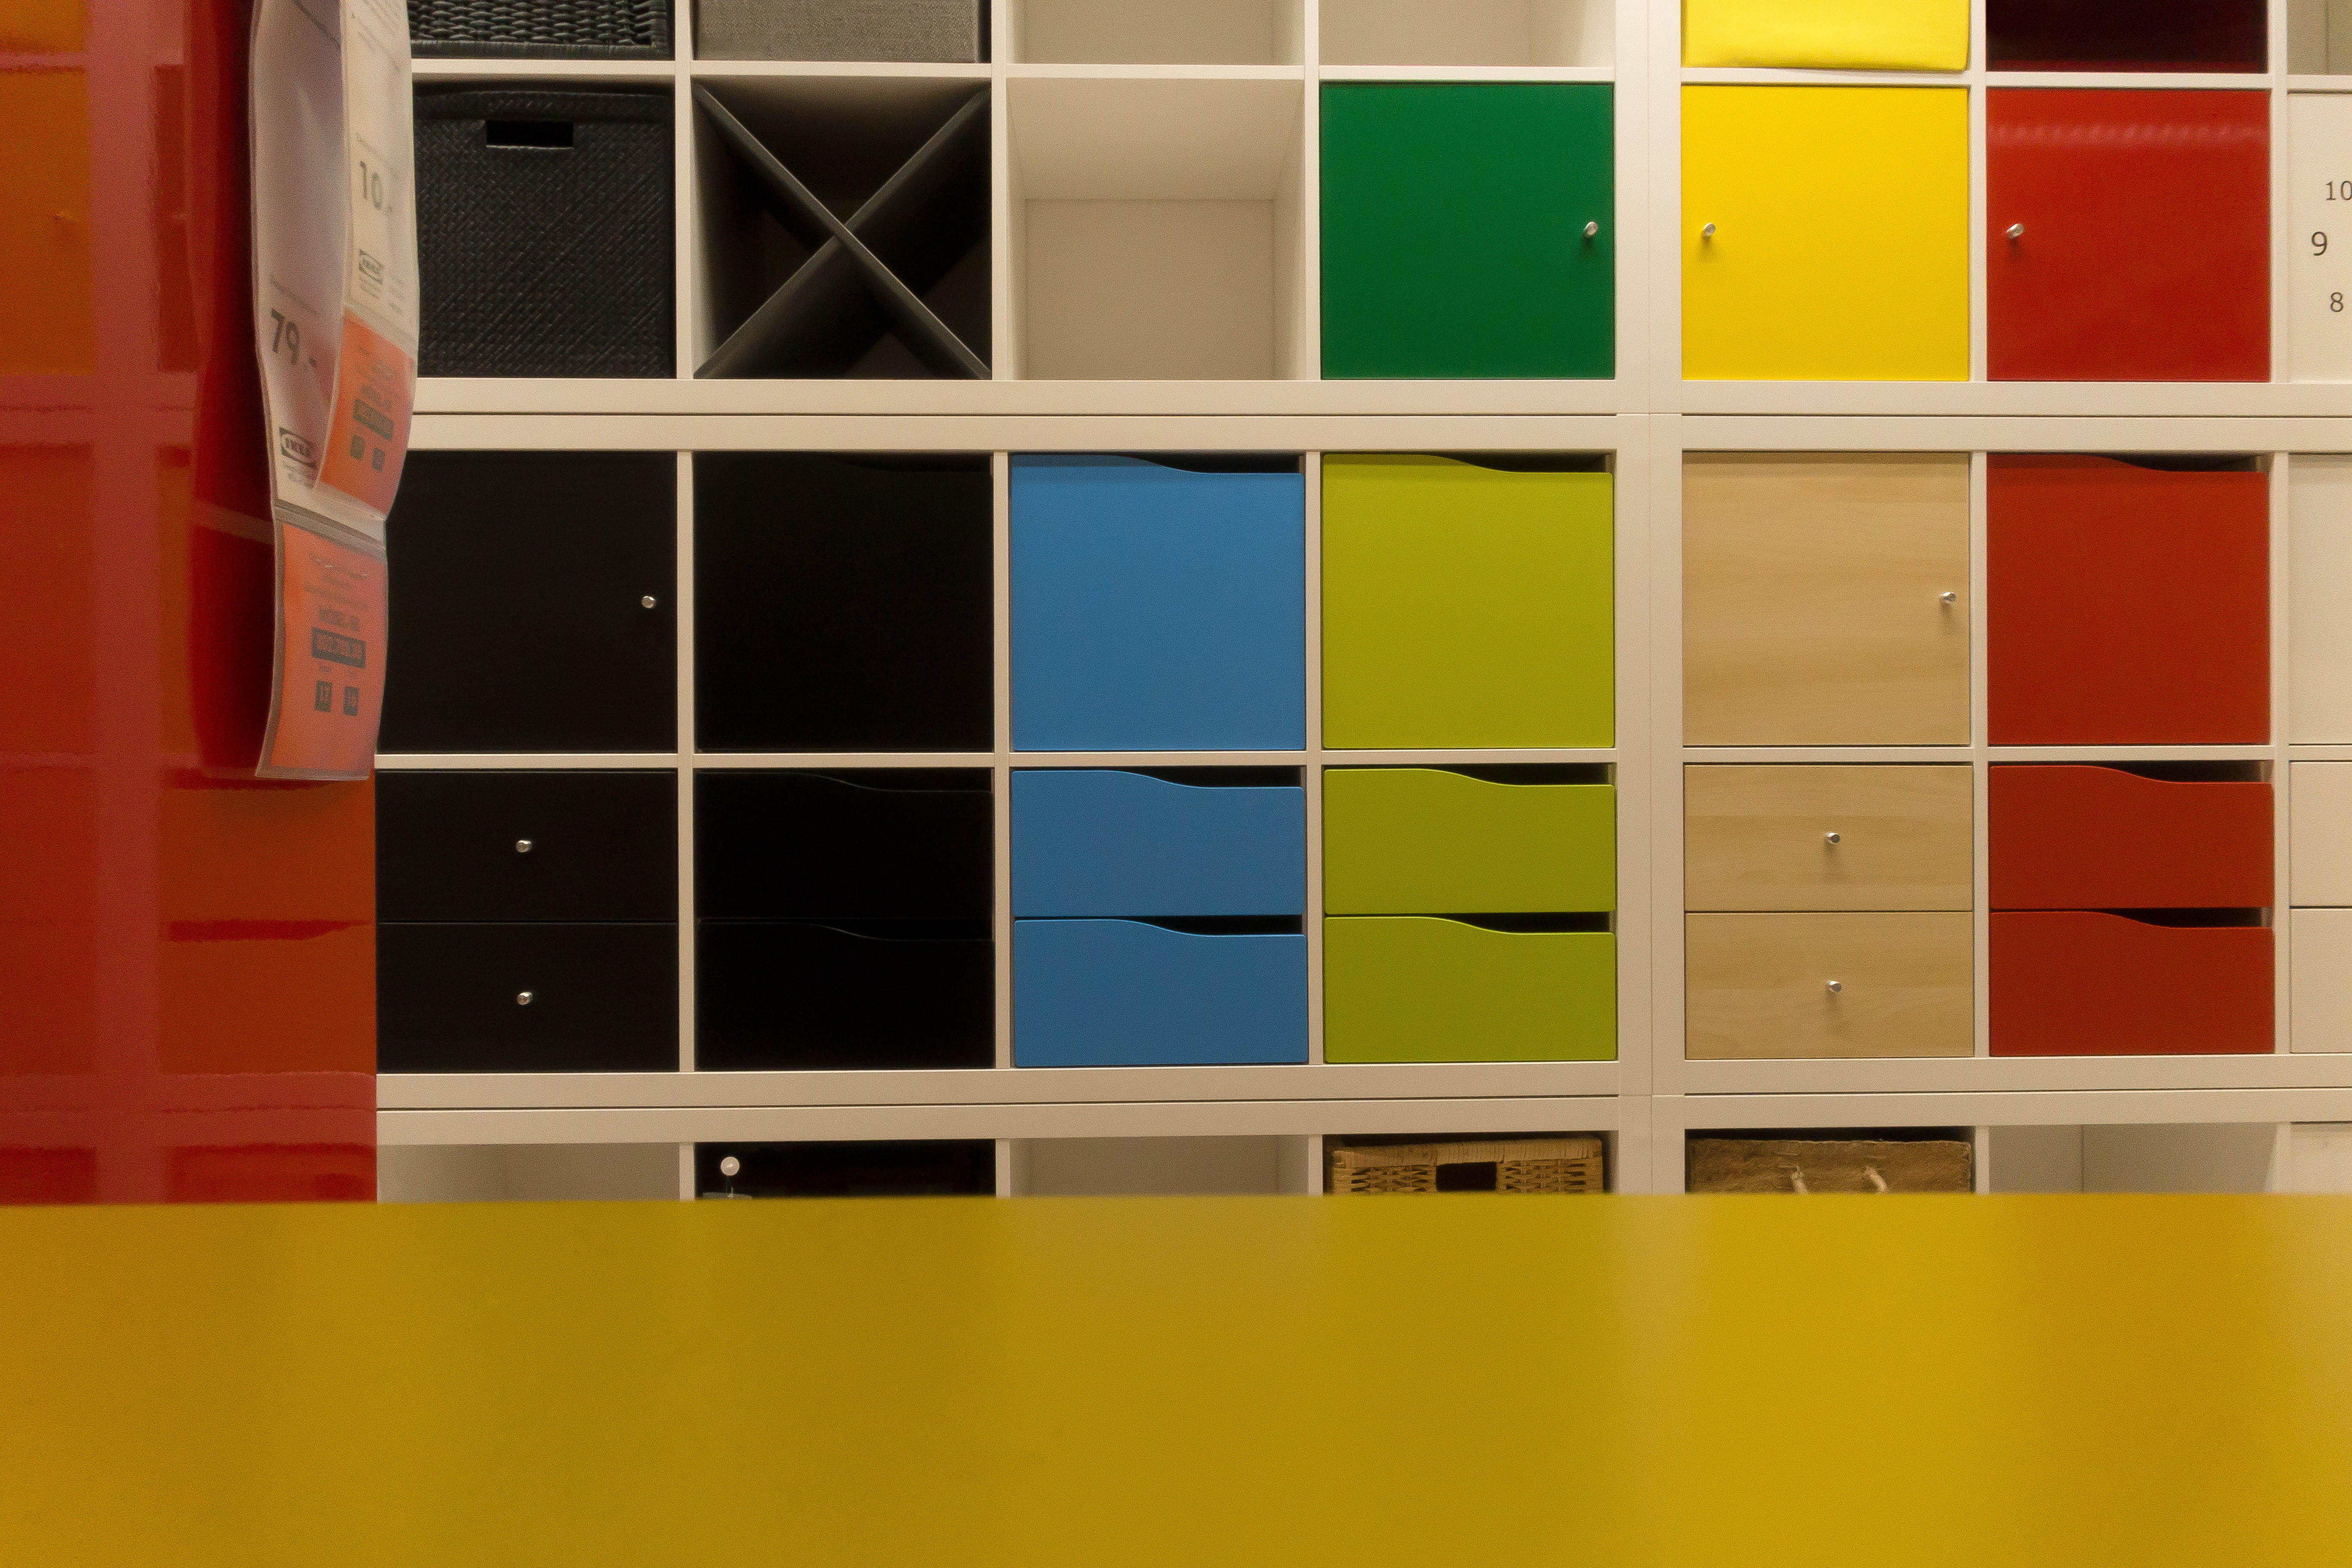
floor, window, glass, wall, green, red, color, space, shelf, black, furniture, room, yellow, interior design, art, design, beige, ikea, shape, variation, purchasing, modern art, flooring, combination, furniture pieces, color patterns, presentation of goods, furniture store, window covering